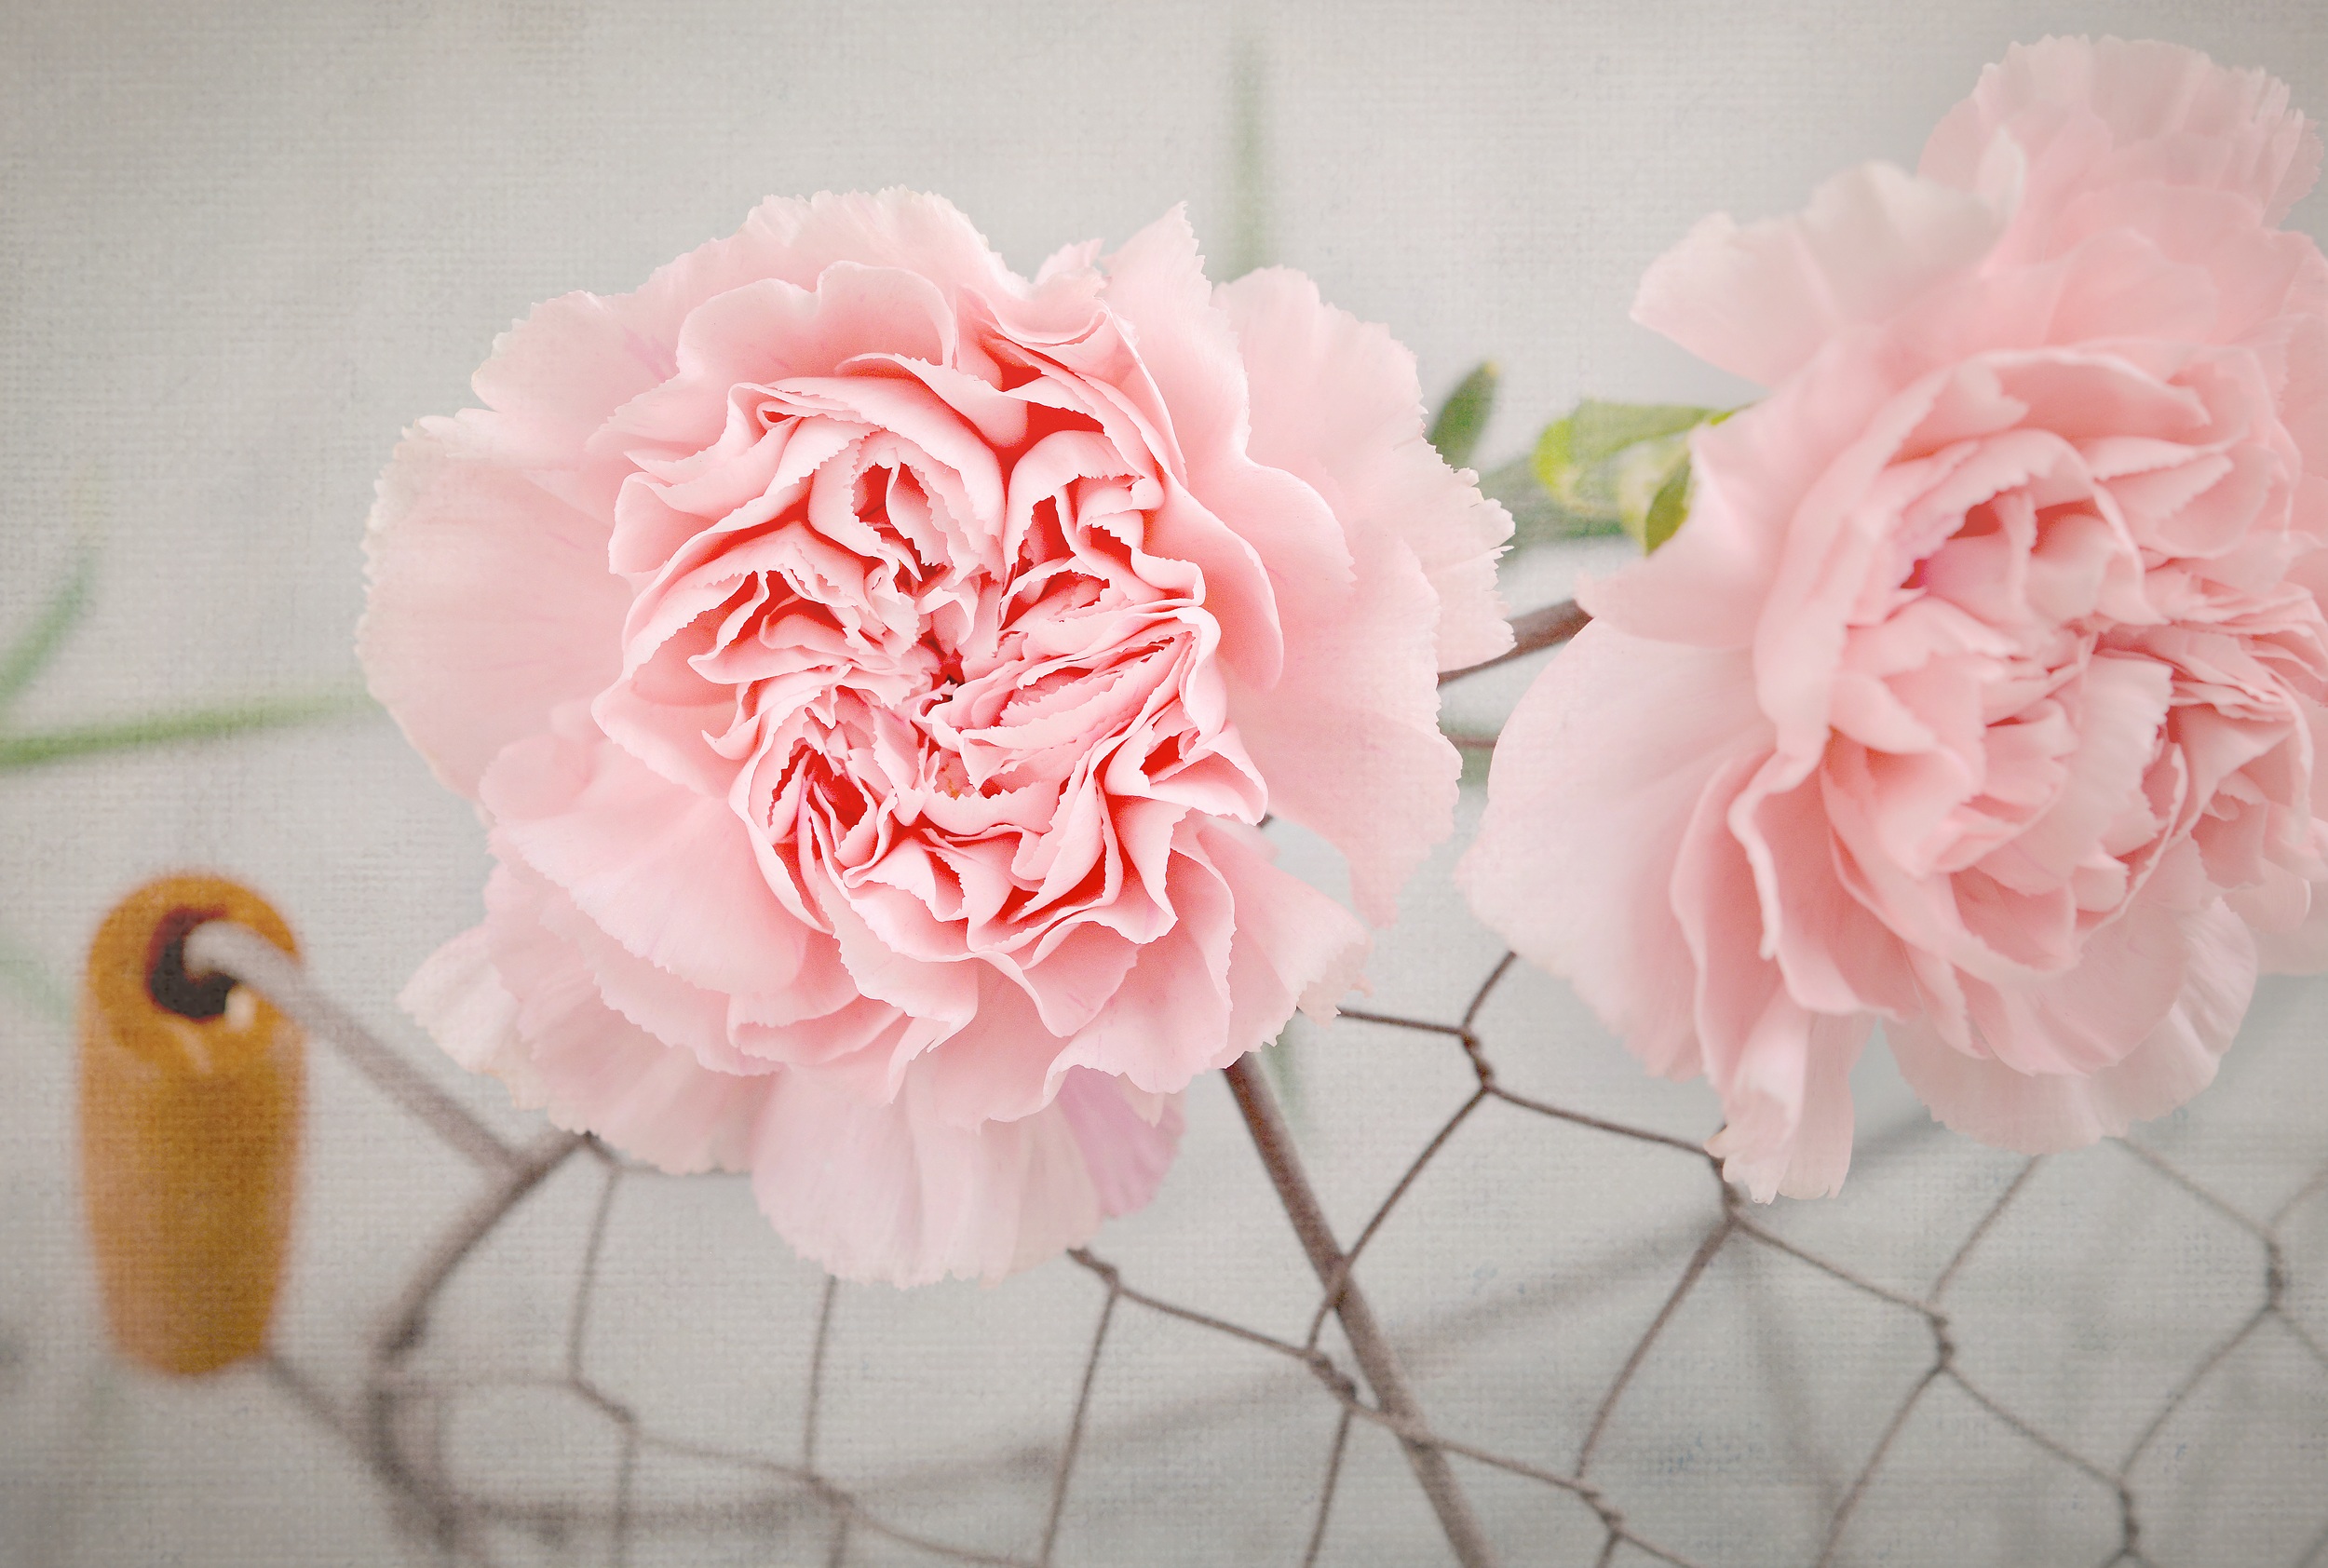
plant, flower, petal, basket, pink, close, flowers, petals, peony, cloves, pink flower, flowering plant, garden roses, schnittblume, flower bouquet, cut flowers, metal basket, land plant